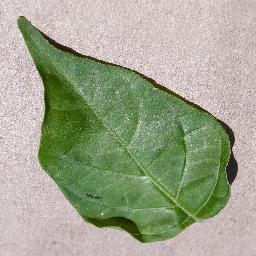
Label: Pepper,_bell___healthy